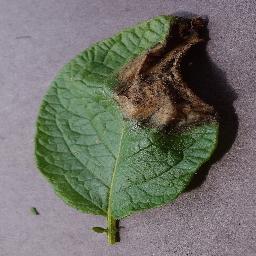
Label: Potato___Late_blight